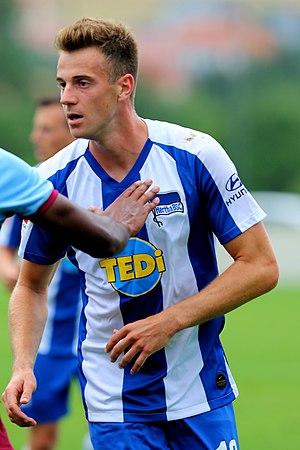
Lukas Klünter est un footballeur allemand, né le 26 mai 1996 à Euskirchen, évoluant au poste de latéral droit au Hertha Berlin.